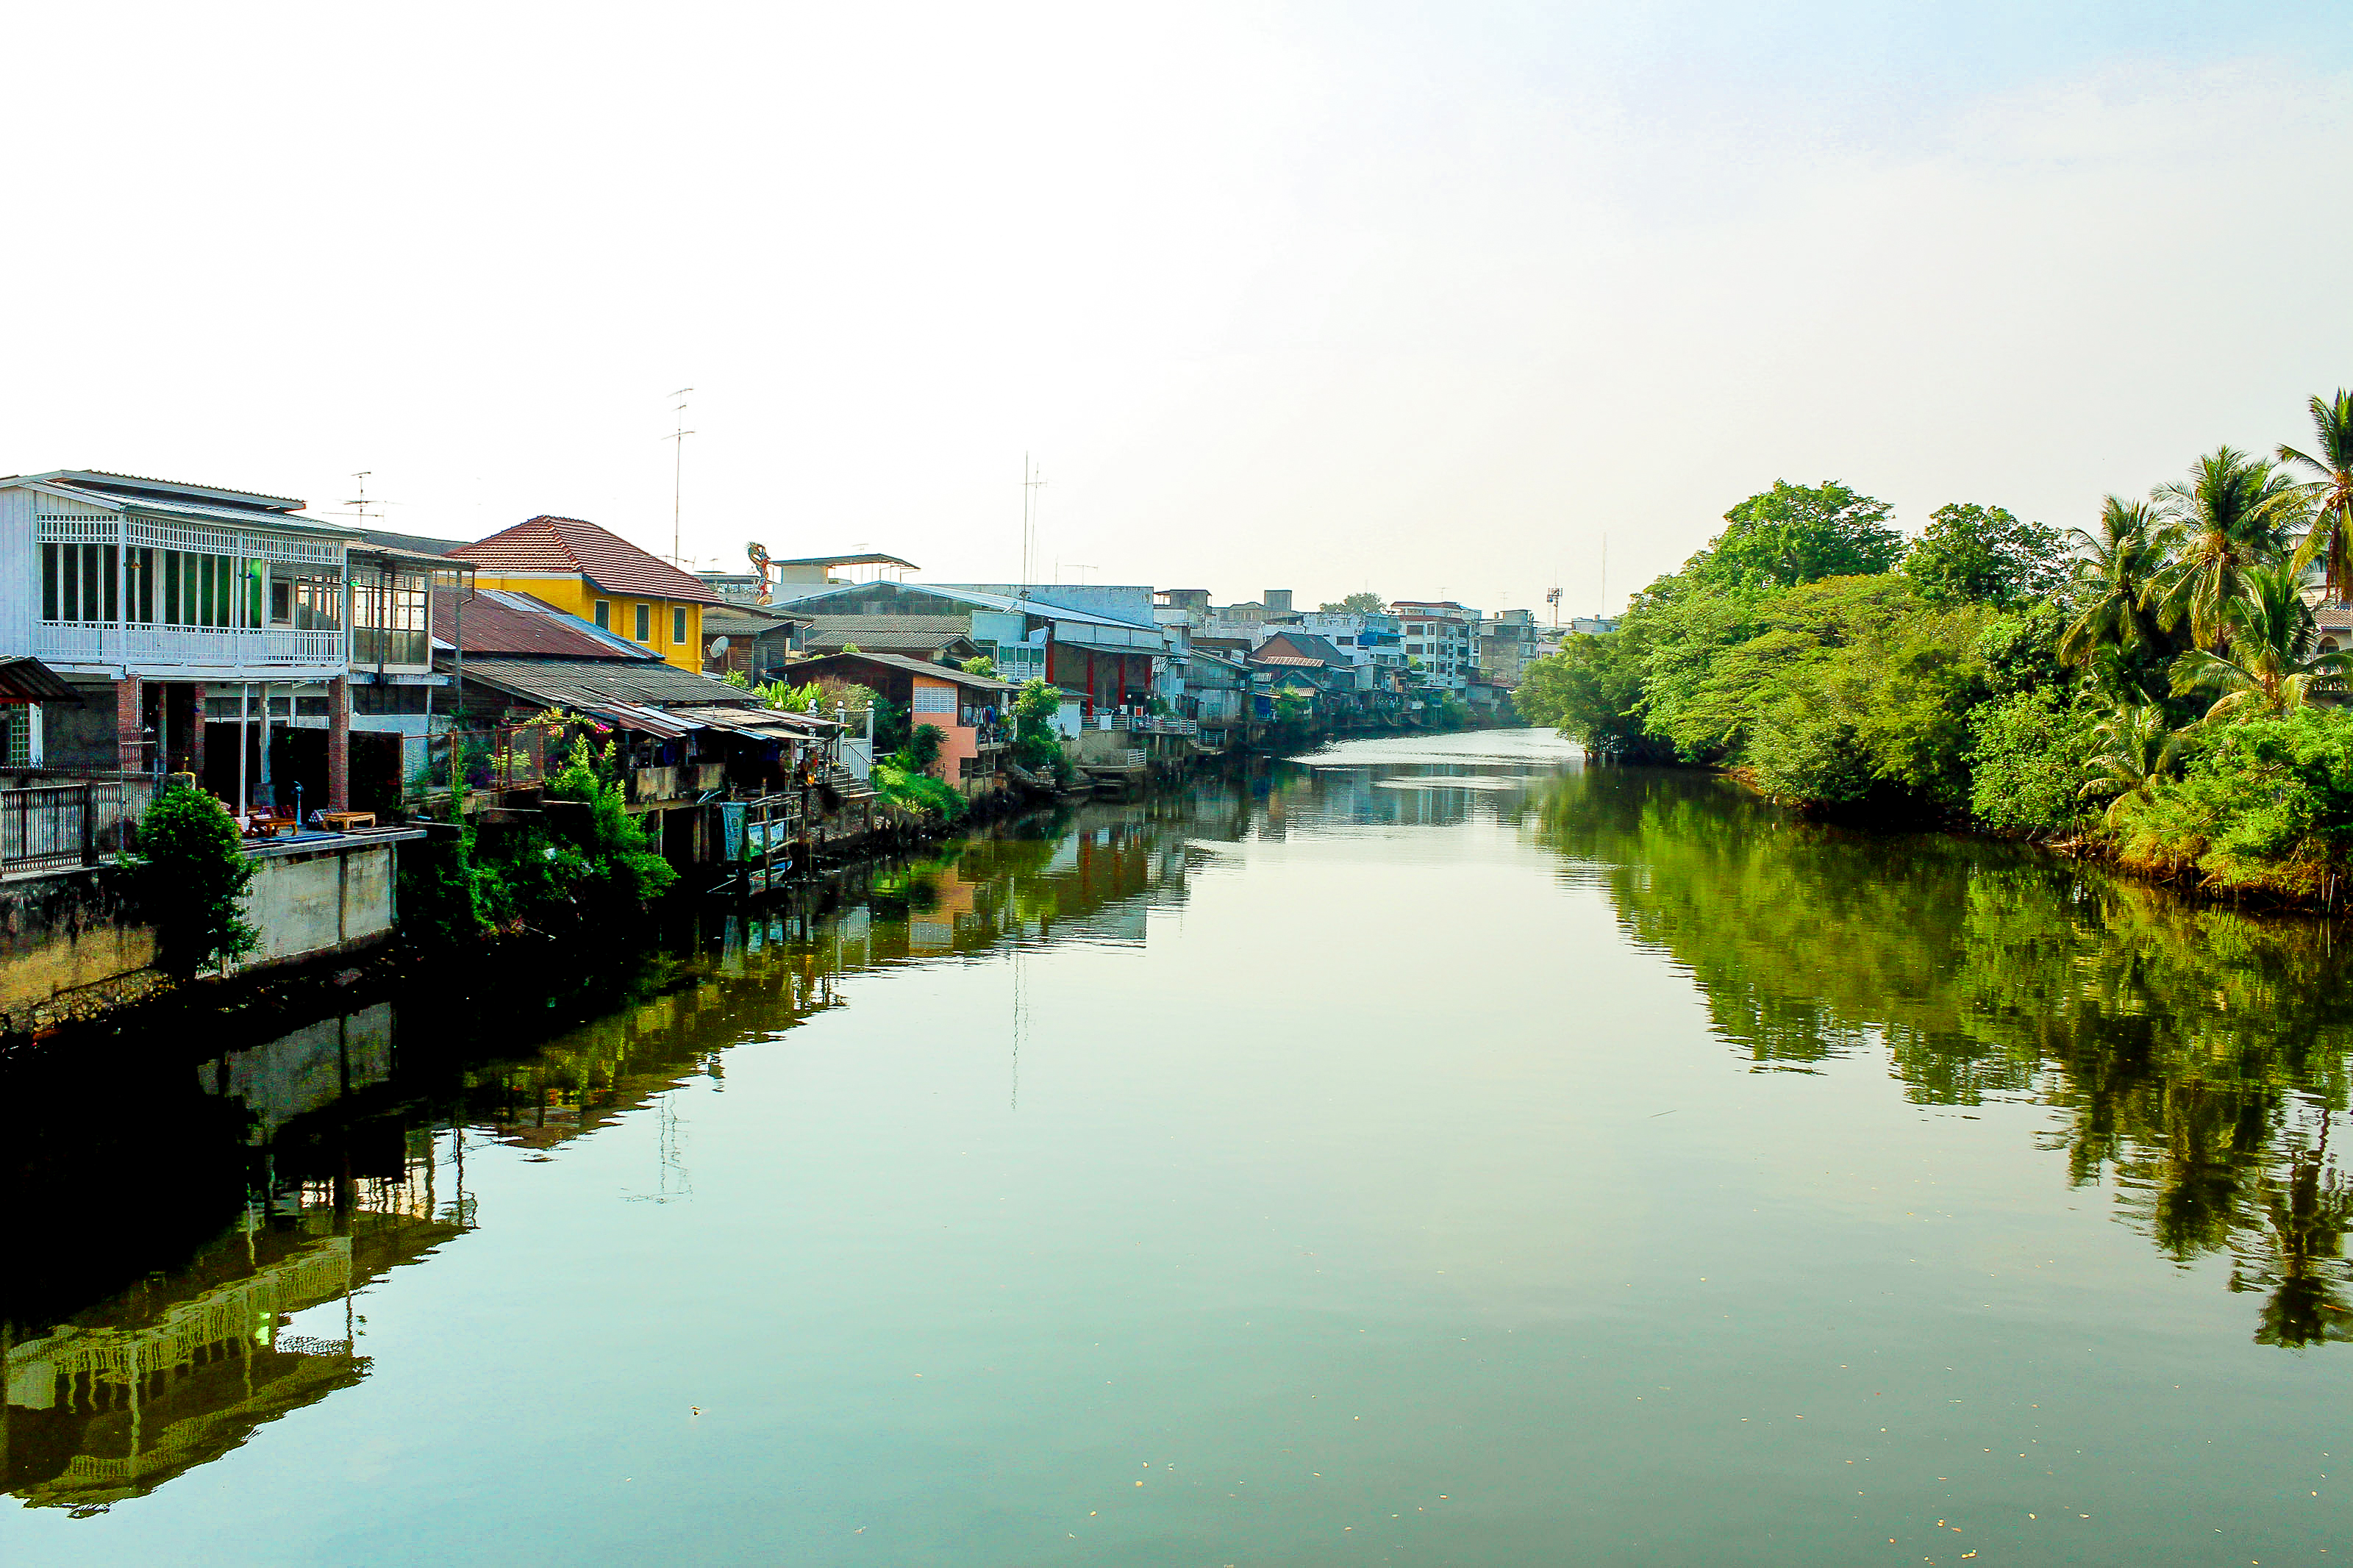
town, village, culture, thailand, old, river, house, water, building, asia, city, reflection, rural, tourism, landscape, beautiful, travel, architecture, holiday, chantaburi, asian, blue, thai, life, traditional, tourist, urban, wooden, market, home, waterway, green, body of water, canal, bank, tree, water resources, sky, plant, bridge, lake, reservoir, watercourse, fluvial landforms of streams, wetland, bayou, channel